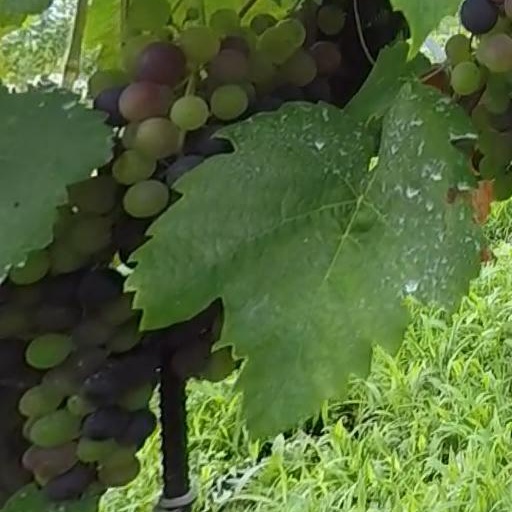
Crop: grape